Allen Robert Branston

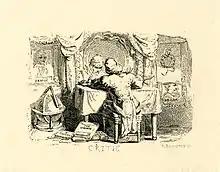
"The Critic", 1817 book illustration by Branston.

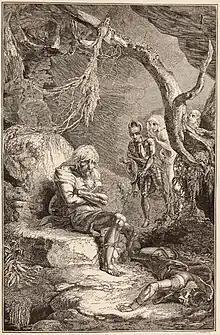
The Cave of Despair. by Branston

The 'Cave of Despair,' after Thurston, in William Savage's "Practical Hints on Decorative Printing", 1822, is generally considered his best plate, and shows his skill both in 'white' and 'black' line. Amongst the works illustrated in whole or in part by him were edition of David Hume's "The History of England" published by Wallis and Scholey, 1804–10; Robert Bloomfield's "Wild Flowers", 1806; and poems by George Marshall, 1812. He had many pupils, including John Thompson (1785–1866). The work of Branston and Thompson can be compared in the illustrations to James Puckle's "The Club", 1817. Branston projected a volume of fables in rivalry with those of Bewick after designs by Thurston, but after a few of them were cut he abandoned the enterprise. He also engraved a few cuts of birds to show his superiority to the Newcastle engraver; but though beautifully cut, they were essentially inferior to Bewick's.